Club Atlético Huracán

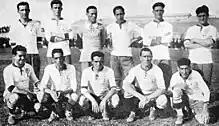
The 1921 team that won the first championship

The first league title (and the second in club's history) would be won a year later, when Huracán were crowned champions after a great campaign that included 14 victories and only one loss in 18 matches played. The team also scored 54 goals (an average of three per game). Huracán also had the topscorer of the tournament, Guillermo Dannaher with 23 goals.